British Columbia Parliament Buildings

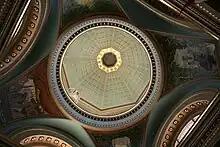
The rotunda of the British Columbia Parliament Building

In 1932, artist George Southwell was commissioned to paint murals in the rotunda depicting scenes from British Columbia history from 1792 to 1843. The work was completed three years later. Decades later, controversy arose over the depiction of West Coast Indigenous peoples in the murals, which in modern times is now regarded as degrading, and amounting to cultural appropriation. One mural, entitled "Labour", portrays bare-breasted Indigenous women hauling timber while a white man watches. In another entitled "Justice", an Indigenous chief is shown standing before a judge (said to be Matthew Baillie Begbie), suggesting the subjugation of natives to colonial law. However, Southwell's daughter claimed that her father depicted the chief as standing before another judge, one who championed Indigenous rights.